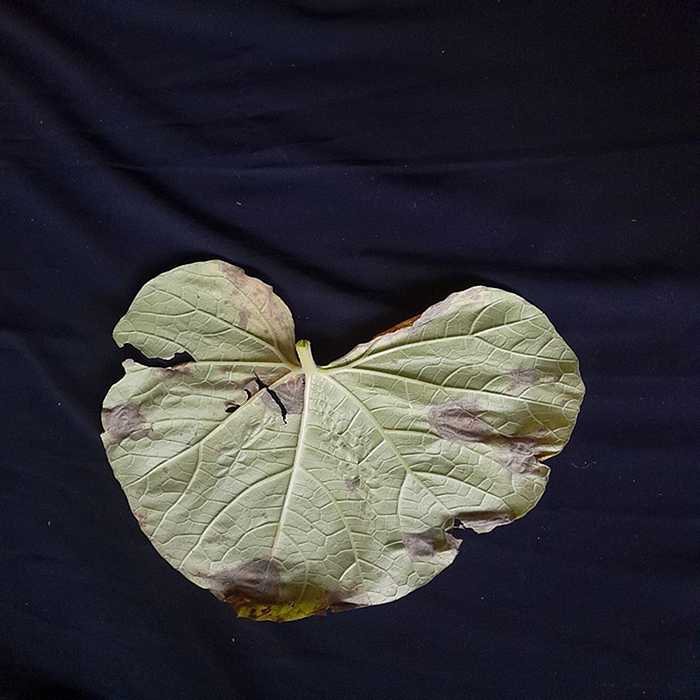
Plant: Bottle gourd
Label: Downey mildew